Odilo of Cluny

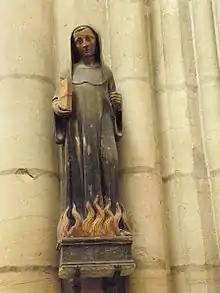
Statue of St. Odilo of Cluny in Basilica of St. Urban, Troyes, France.

Odilo of Cluny (c. 962 – 1 January 1049) was the 5th Benedictine Abbot of Cluny, succeeding Mayeul and holding the post for around 54 years. During his tenure Cluny became the most important monastery in western Europe. Odilo actively worked to reform the monastic practices not only at Cluny, but at other Benedictine houses. He also promoted the Truce of God whereby military hostilities were temporarily suspended at certain times for ostensibly religious reasons. Odilo encouraged the formal practice of personal consecration to Mary. He established All Souls' Day (on 2 November) in Cluny and its monasteries as the annual commemoration to pray for all the faithful departed. The practice was soon adopted throughout the whole Western church. He was lifelong friends with William of Dijon, another Cluniac abbot and reformer.